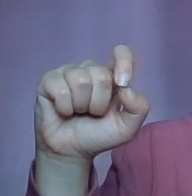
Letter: fa